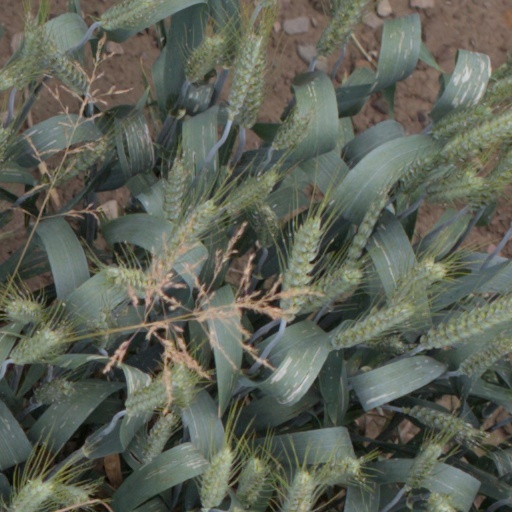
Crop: wheat